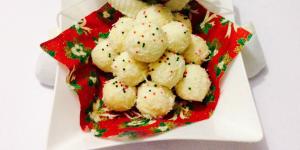
trufas de chocolate blanco y coco